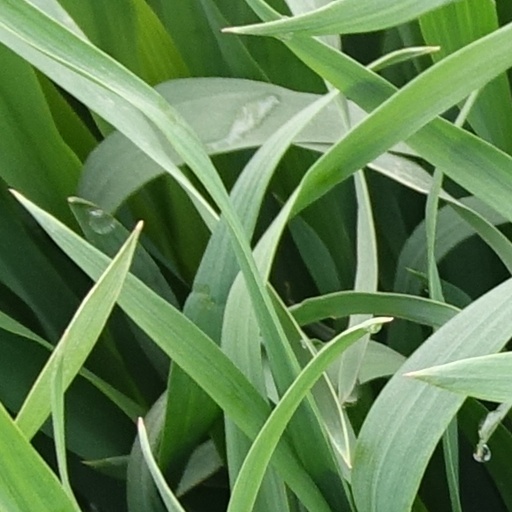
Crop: wheat